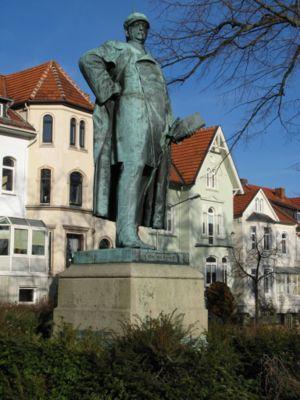
Les monuments représentant Otto von Bismarck, principal acteur de l'unification allemande, chancelier prussien et 1ᵉʳ chancelier de l'Empire allemand, sont particulièrement nombreux dans le monde germanique. Cela va de simples plaques commémoratives, à des monuments comportant plusieurs statues, comme le monument national Bismarck de Berlin. Ce type de monuments est très répandu, seul les monuments en l'honneur des guerres dites d'unification : guerre des duchés de 1864, guerre austro-prussienne et la guerre franco-allemande de 1870 et ceux représentant l'empereur Guillaume Iᵉʳ sont plus nombreux. Les monuments en l'honneur de Bismarck sont des signes visibles du véritable culte qui a entouré le chancelier pendant la période de l'empire allemand.